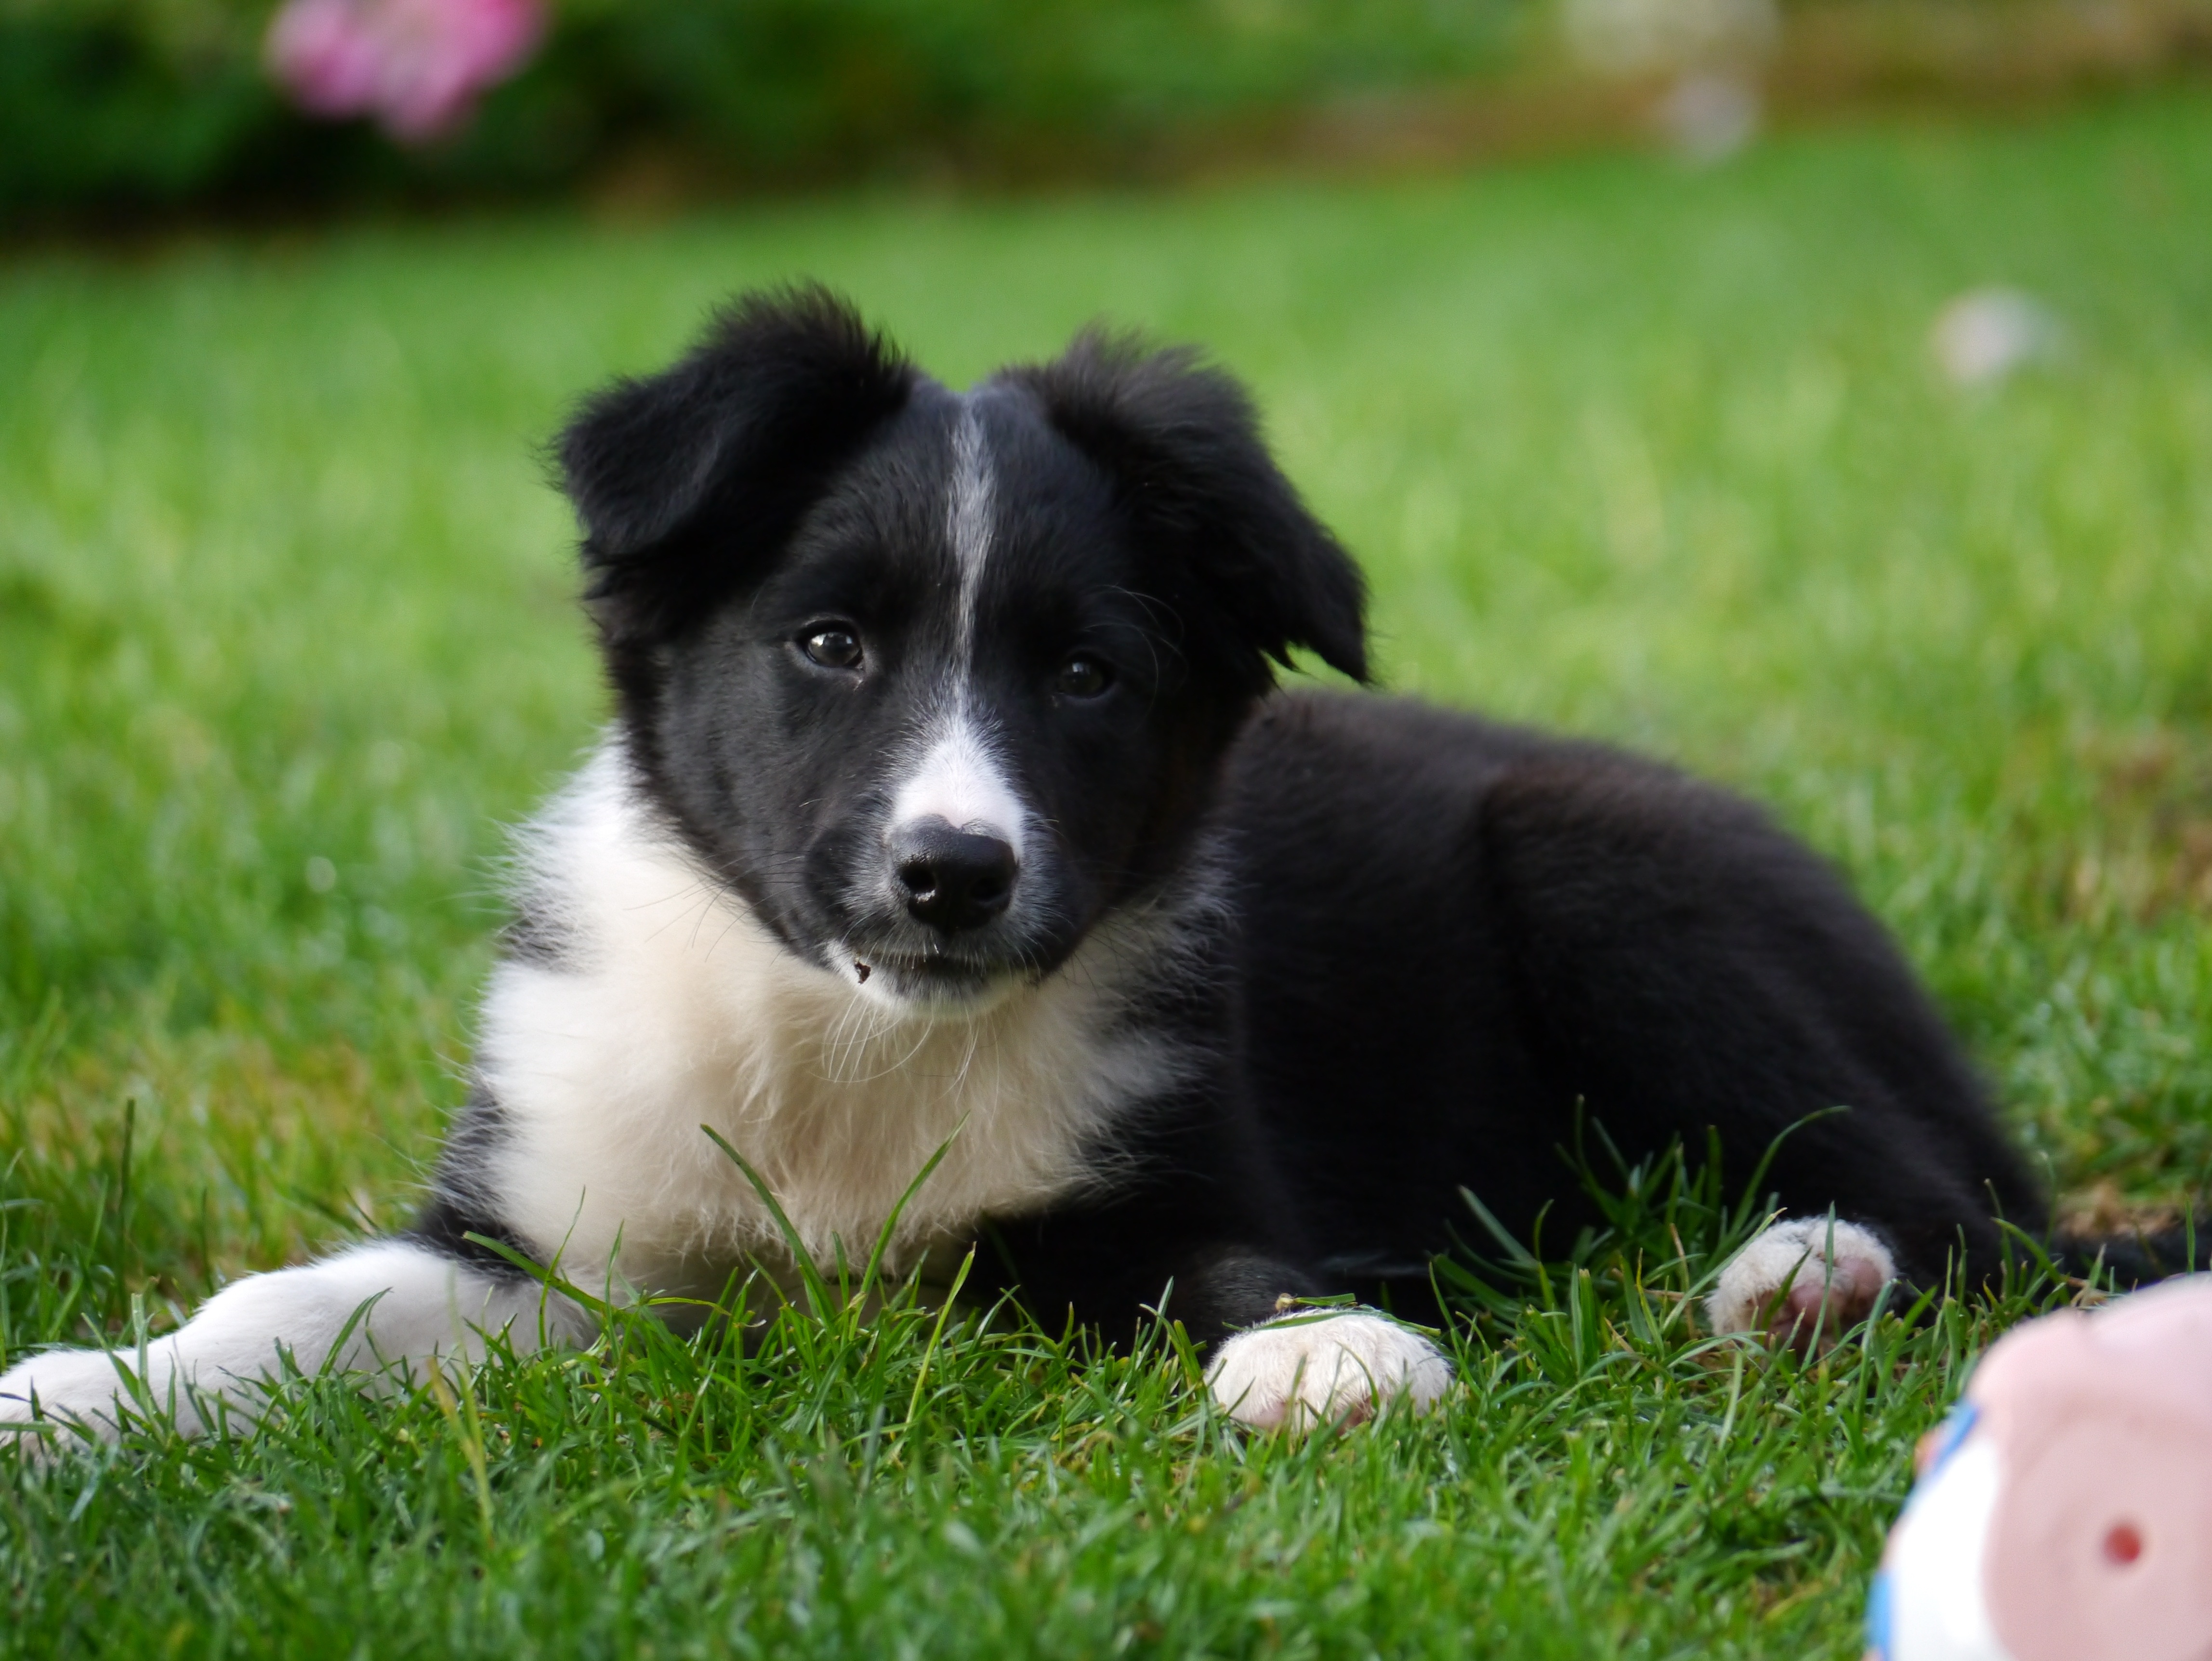
puppy, dog, mammal, border collie, vertebrate, dog breed, karelian bear dog, dog like mammal, carnivoran, dog breed group, dog crossbreeds, russo european laika